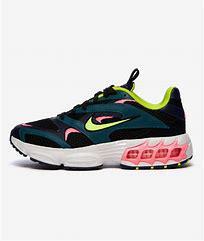
Brand: Nike
Model: Zoom Air Fire